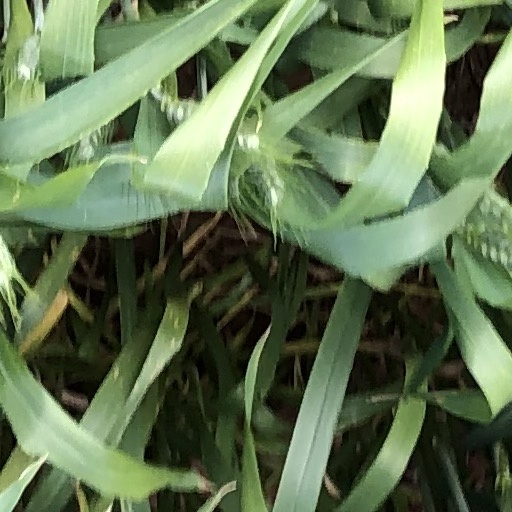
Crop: wheat